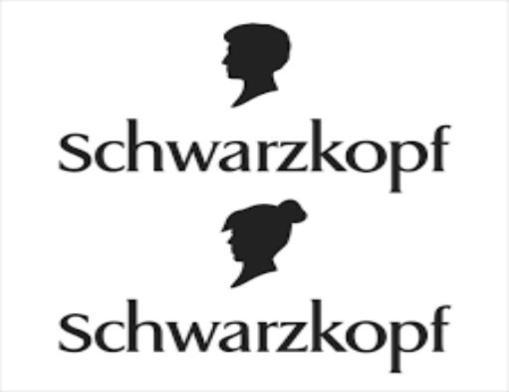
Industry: Necessities